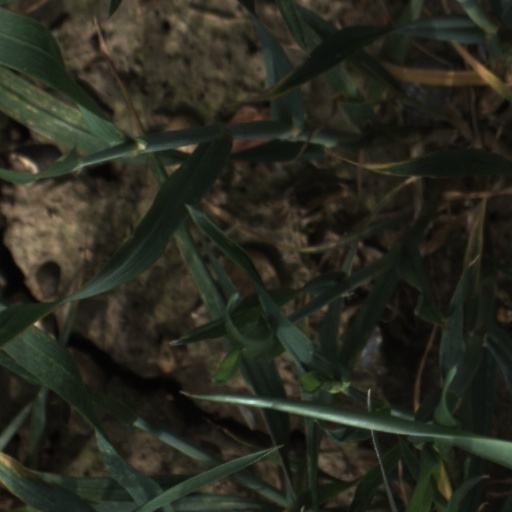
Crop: wheat